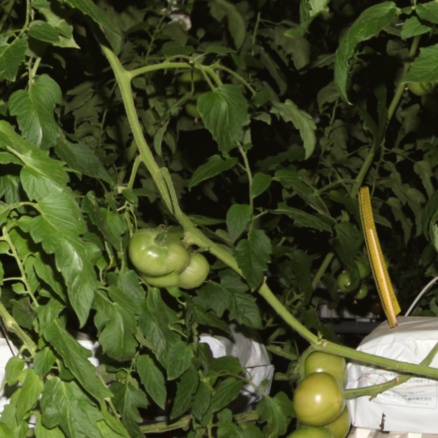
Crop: tomato